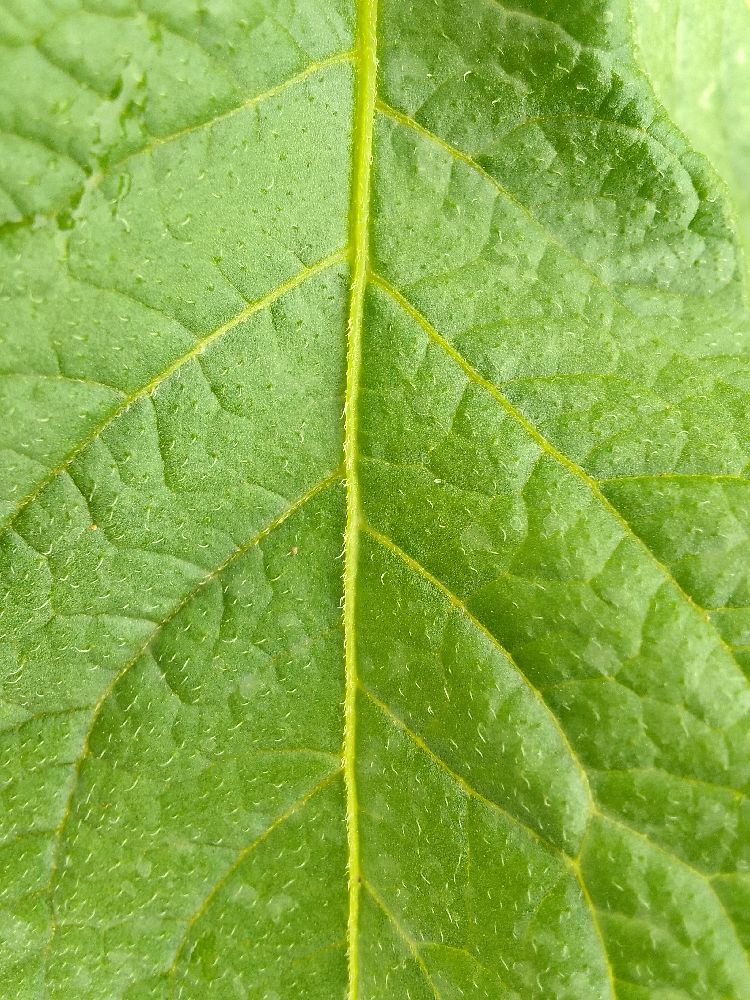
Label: Healthy